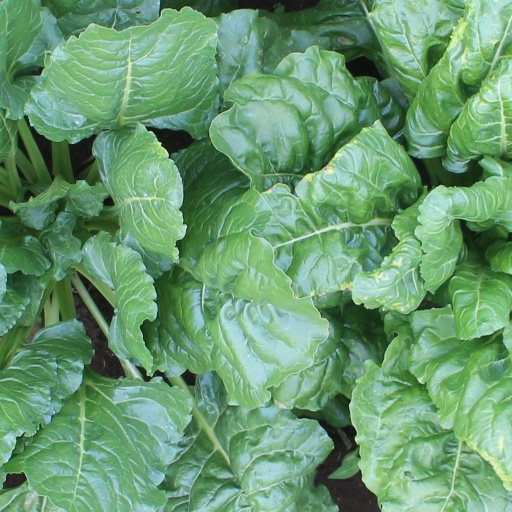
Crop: sugar beet